Transport in India

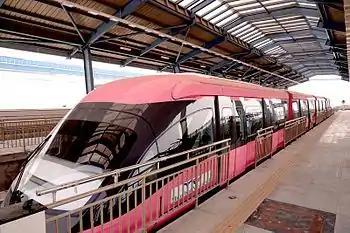
A monorail in Mumbai

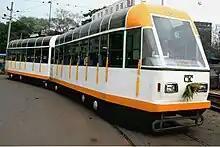
New fibreglass made tram

The Mumbai Suburban Railway was the first rail system in India, which began its services in Mumbai in 1853, transporting 6.3 million passengers daily and has the highest passenger density in the world. The Kolkata Suburban Railway was established in 1854, and the Chennai Suburban Railway in 1931. The operational suburban rail systems in India are in Mumbai Suburban Railway, Kolkata Suburban Railway, Chennai Suburban Railway, Lucknow-Kanpur Suburban Railway, Delhi Suburban Railway, Pune Suburban Railway, Hyderabad Multi-Modal Transport System, Barabanki-Lucknow Suburban Railway and Karwar railway division. Other planned systems are Bengaluru Suburban Railway, Ahmedabad Suburban Railway and Coimbatore Suburban Railway.